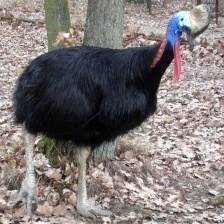
Species: CASSOWARY
Scientific name: CASUARIUS